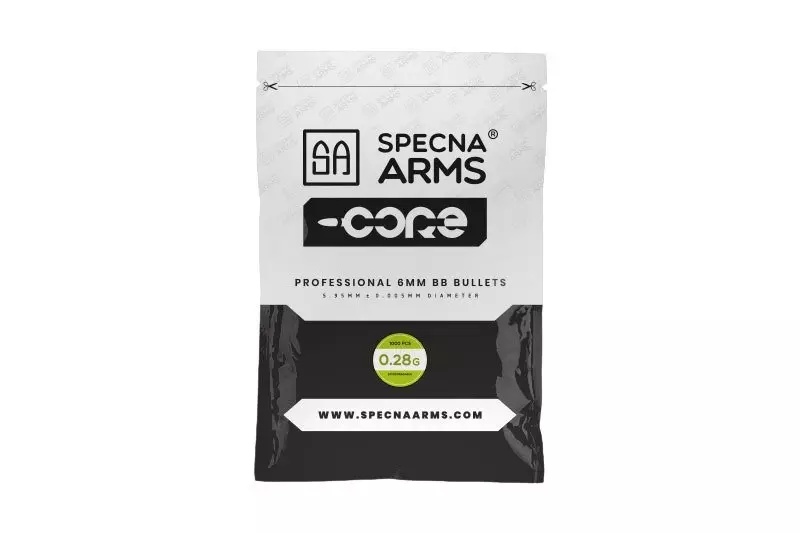
Airsoftkugeln Specna Arms Core BB Bio 0,20 - 0,28 1000rd
Specna Arms CORE BBs Die Marke Specna Arms, die für die Qualität und Innovation ihrer Airsoft-Replikate bekannt ist, hat drei neue BBs-Linien in ihr Angebot aufgenommen. Die Specna Arms CORE™ Linie sind die perfekten BBs für Standard Hi-Cap Magazine und Green Gas Granaten. Aufgrund ihres niedrigen Preises sind die Specna Arms CORE BBs eine ideale Wahl für Support-Waffen, die viel Munition verbrauchen. 1 Packung = 1000 BB's
Brand: Specna Arms
Category: Sporting Goods > Outdoor Recreation > Hunting & Shooting > Airsoft > Airsoft Pellets